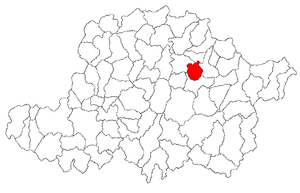
Bârsa ou Bîrsa est une commune du județ d'Arad, Roumanie qui compte 1 791 habitants.